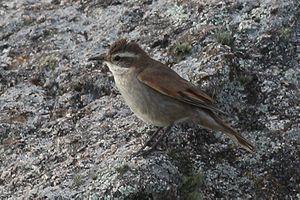
La province de La Rioja est une subdivision de l'Argentine située au nord-ouest du pays. Elle est limitée au nord-ouest par le Chili, à l'ouest par la province de San Juan, au sud par la province de San Luis à l'est par la province de Córdoba et au nord par la province de Catamarca.
Le Cinclode gris est une espèce de passereaux de la famille des Furnariidae.
La province de Córdoba est une province de l'Argentine. Située dans le centre-nord du pays, elle est parfois appelée le « Cœur de l'Argentine ». Sa capitale est Córdoba, la deuxième plus grande ville du pays. La province a une superficie de 165 321 km² et une population de 3 567 654 habitants en 2015, ce qui en fait la deuxième province la plus peuplée du pays, après celle de Buenos Aires.